John Hegarty (academic)

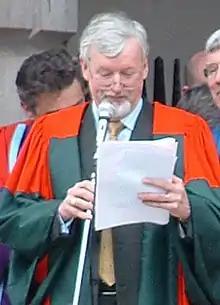
Provost John Hegarty announcing the new Fellows and Scholars on Trinity Monday 2006 in Trinity College Dublin.

John Hegarty (born 1948) is an Irish physicist and academic who served as the 43rd Provost of Trinity College Dublin from 2001 to 2011.